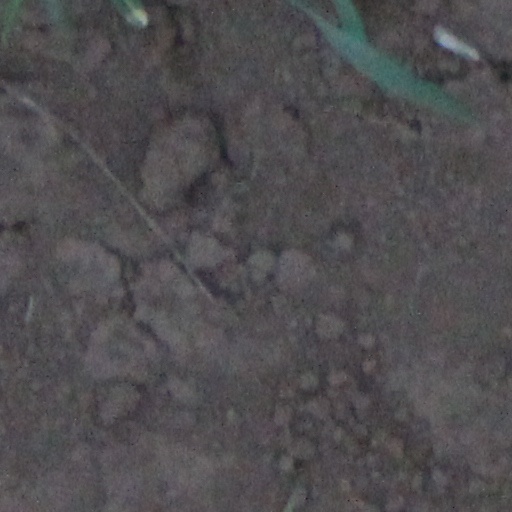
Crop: wheat